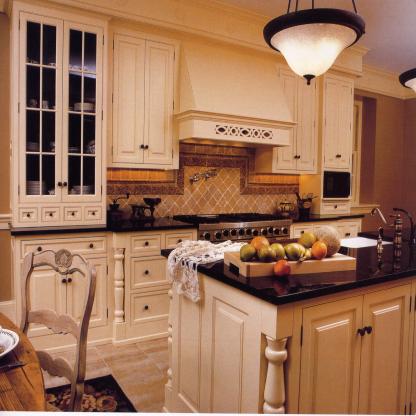
Scene: Indoor